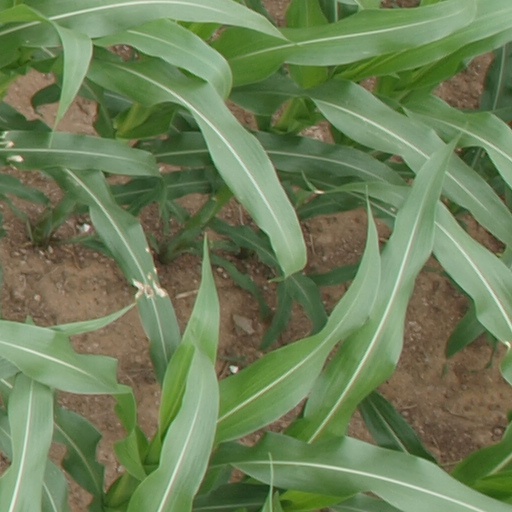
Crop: maize; corn